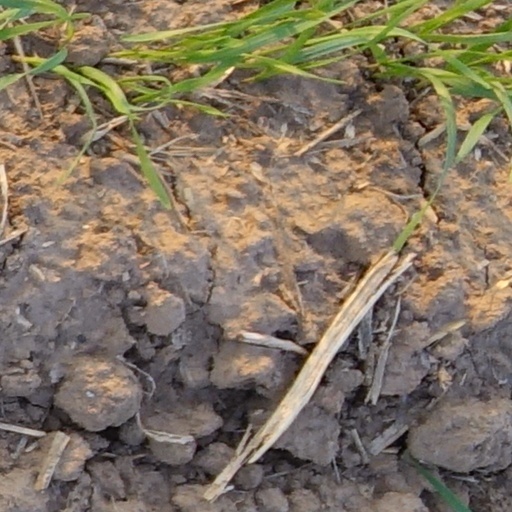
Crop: wheat